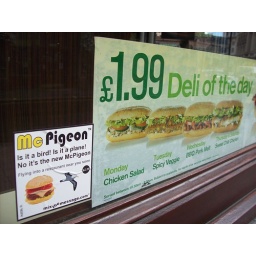
Sticker was spotted outside a McD's in Manchester, EnglandFrom the fansite dedicated to street sticker website: mixthemessage.com